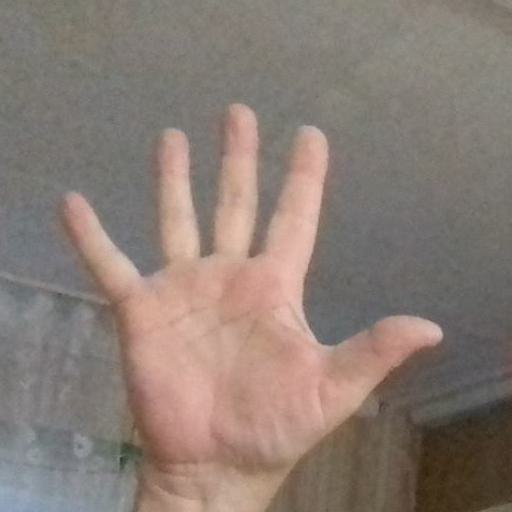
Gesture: palm